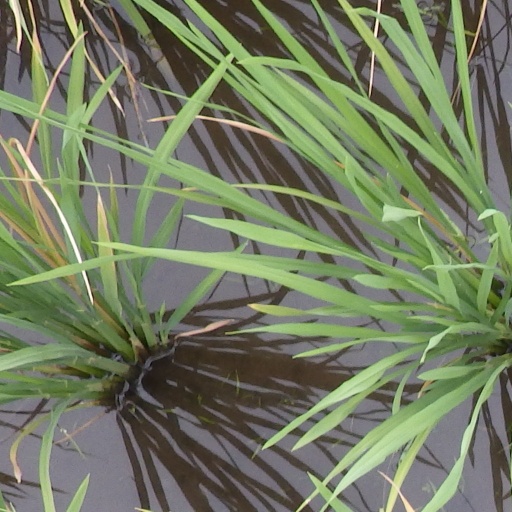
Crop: rice